Franco Foda

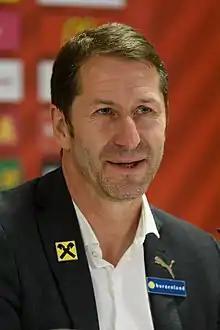
Foda in 2018

Franco Foda (born 23 April 1966) is a German football manager and former player who is the manager of Kosovo national team.